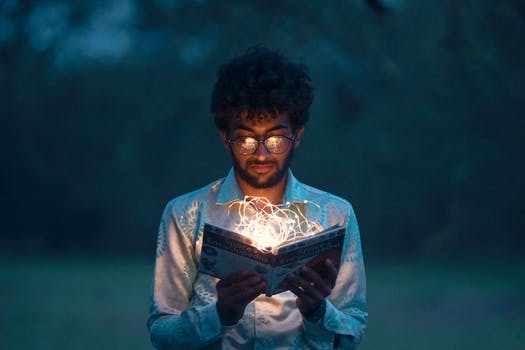
Label: No Watermark